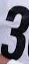
Number: 3